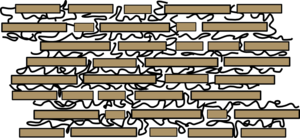
Une perle est une concrétion calcaire, généralement de couleur blanche, fabriquée par certains mollusques bivalves. Quand un objet irritant passe à l'intérieur de la coquille, l'animal réagit en entourant l'objet d'une couche de carbonate de calcium CaCO₃ sous la forme d'aragonite ou de calcite. Ce mélange est appelé nacre.